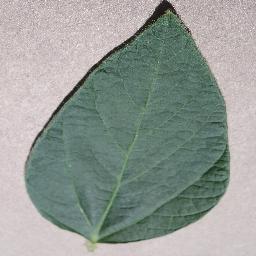
Label: Soybean___healthy